Sephardic Jews

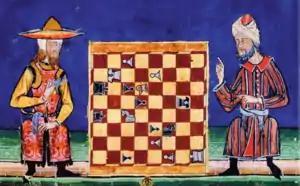
13th-century depiction of a Jew and Muslim playing chess in Al-Andalus

The name Sephardi means "Iberian" or "Hispanic", derived from Sepharad, a Biblical location. The location of the Biblical "Sepharad" points to the Iberian peninsula, then the westernmost outpost of Phoenician maritime trade. Jewish presence in Iberia is believed to have started during the reign of King Solomon, whose excise imposed taxes on Iberian exiles. Although the first date of arrival of Jews in Iberia is the subject of ongoing archaeological research, there is evidence of established Jewish communities as early as the 1st century CE.